Windhoek

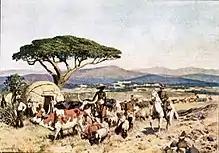
Windhoek before 1908

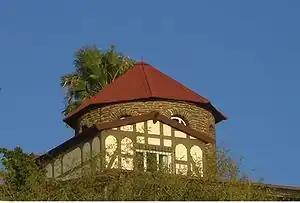
Sanderburg, one of the three castles of Windhoek

A request by merchants from Lüderitzbucht resulted in the declaration in 1884 of a German protectorate over what was called German South West Africa ("Deutsch-Südwestafrika"), now Namibia. The borders of the German colony were determined in 1890 and Germany sent a protective corps, the "Schutztruppe" under Major Curt von François, to maintain order. Von François stationed his garrison at Windhoek, which was strategically situated as a buffer between the warring Nama and Herero peoples. The twelve strong springs provided water for the cultivation of produce and grains.